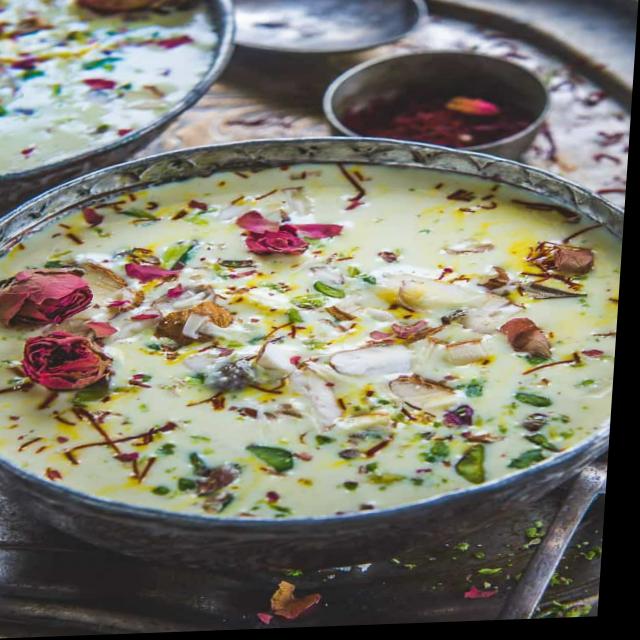
Dish: kheer